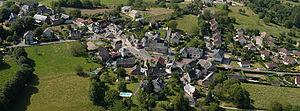
Vue générale de Venarsal (Corrèze, France)
Venarsal est une ancienne commune du sud-ouest de la France, située dans le département de la Corrèze dans la région Nouvelle-Aquitaine, devenue le 1ᵉʳ janvier 2016 une commune déléguée au sein de la commune nouvelle de Malemort.